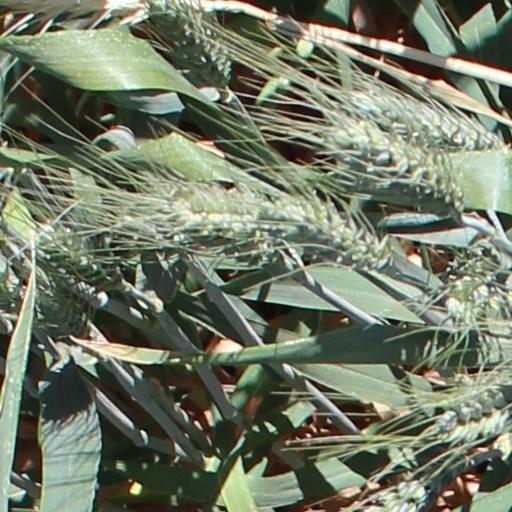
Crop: wheat